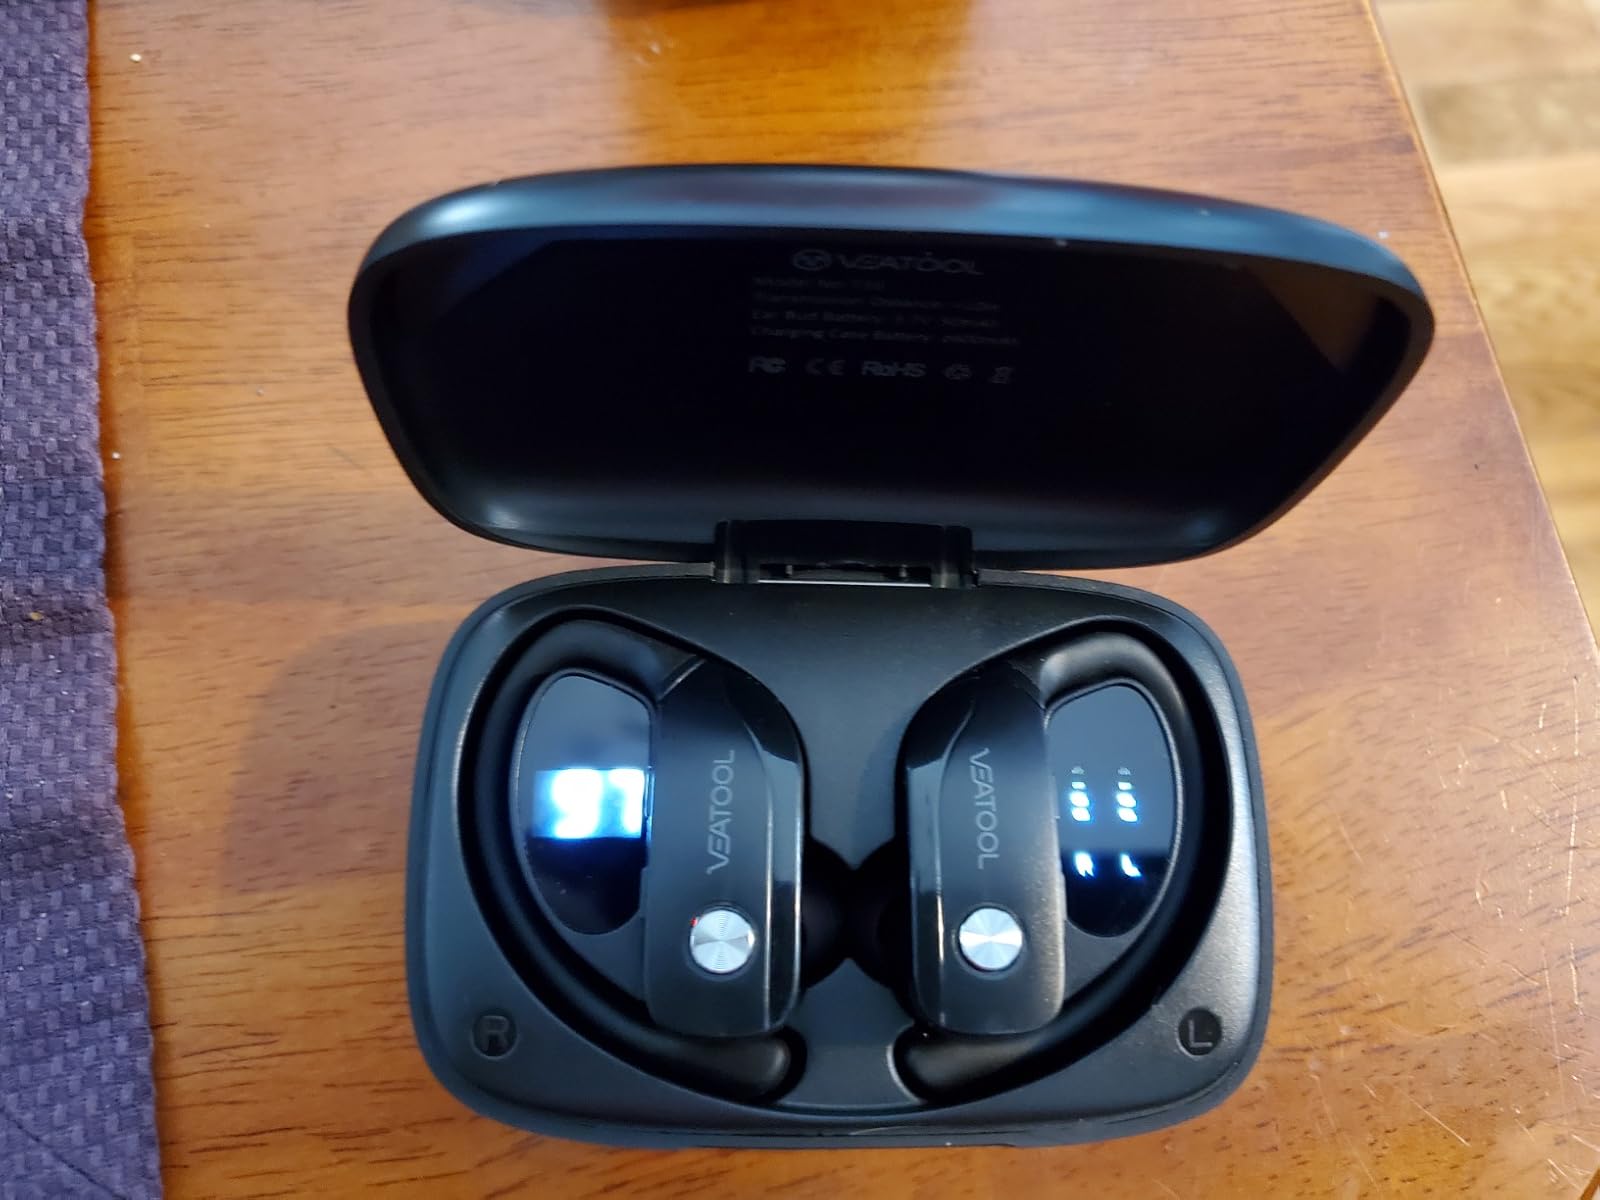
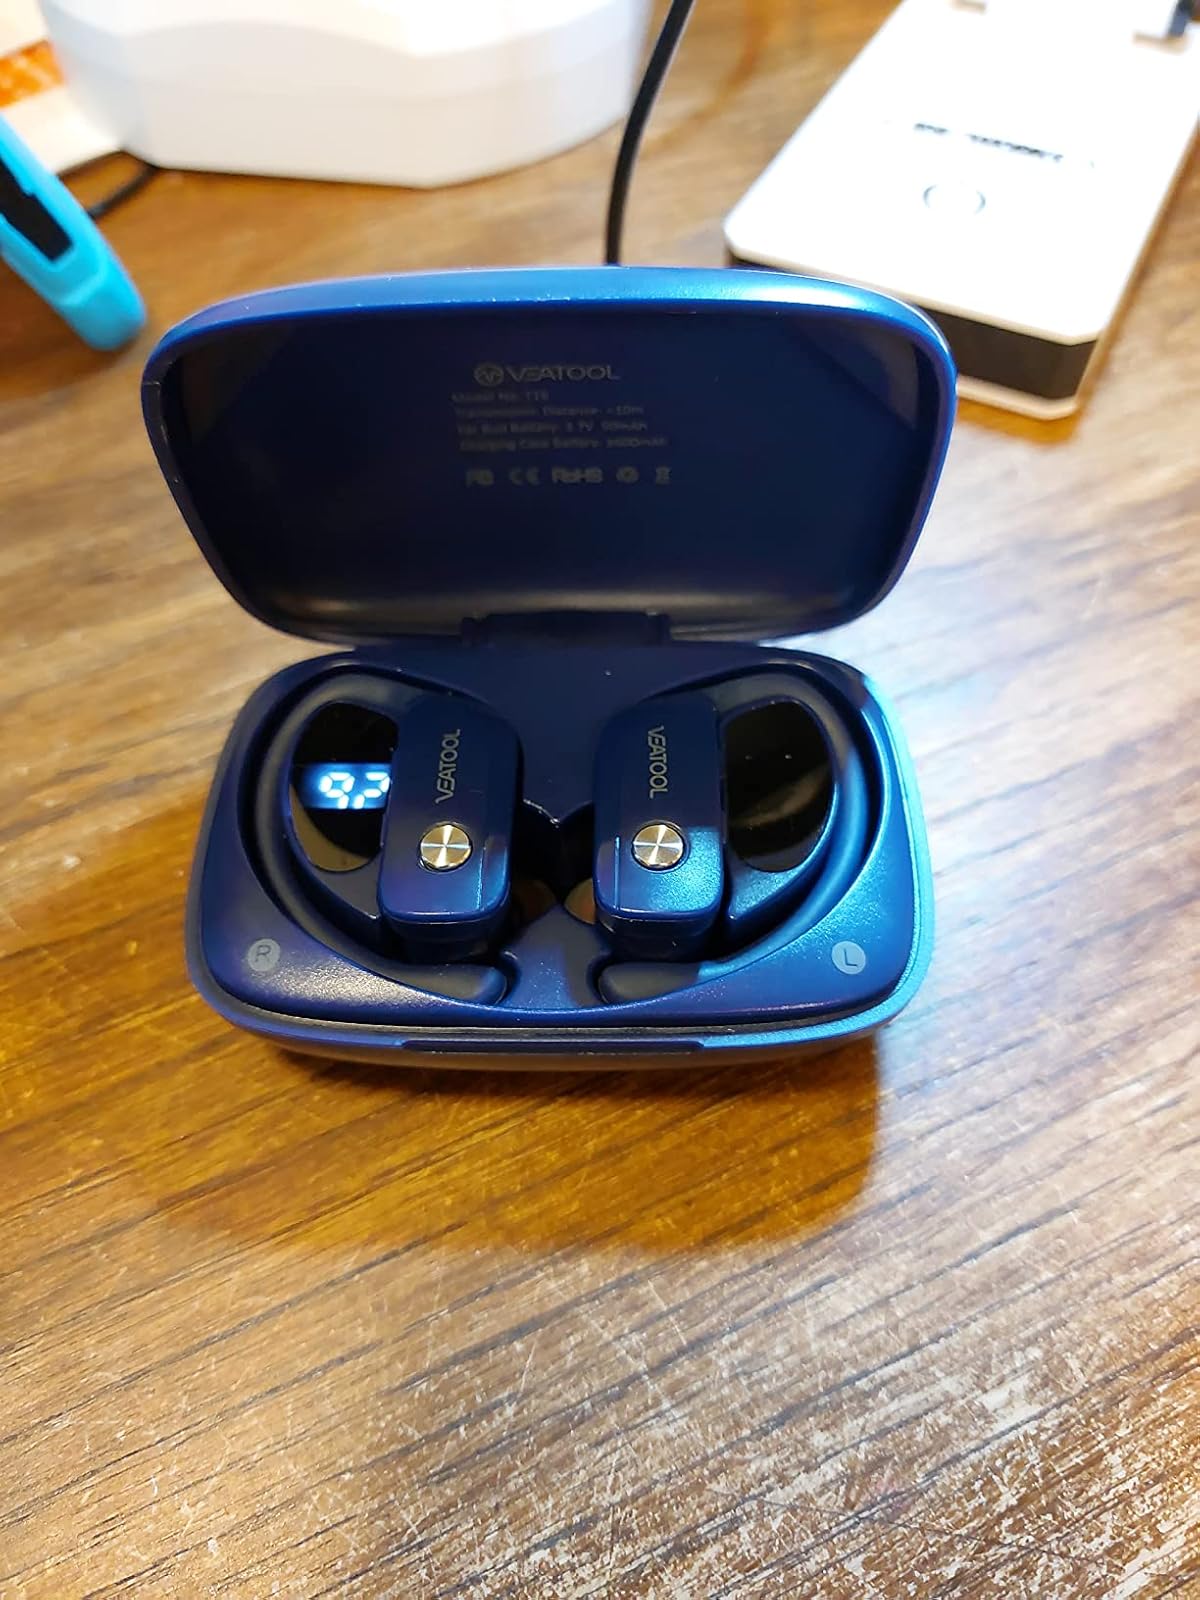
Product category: earbuds
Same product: no